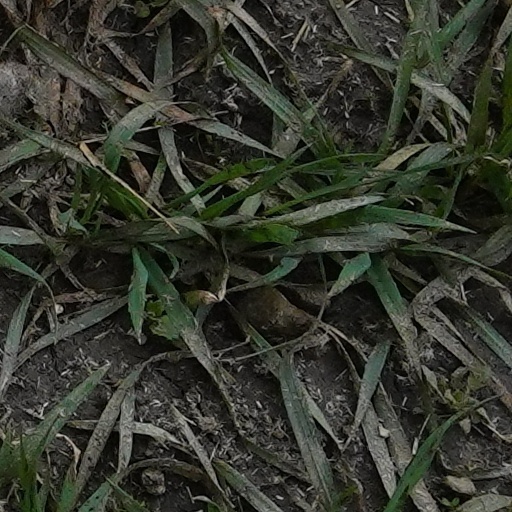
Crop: wheat